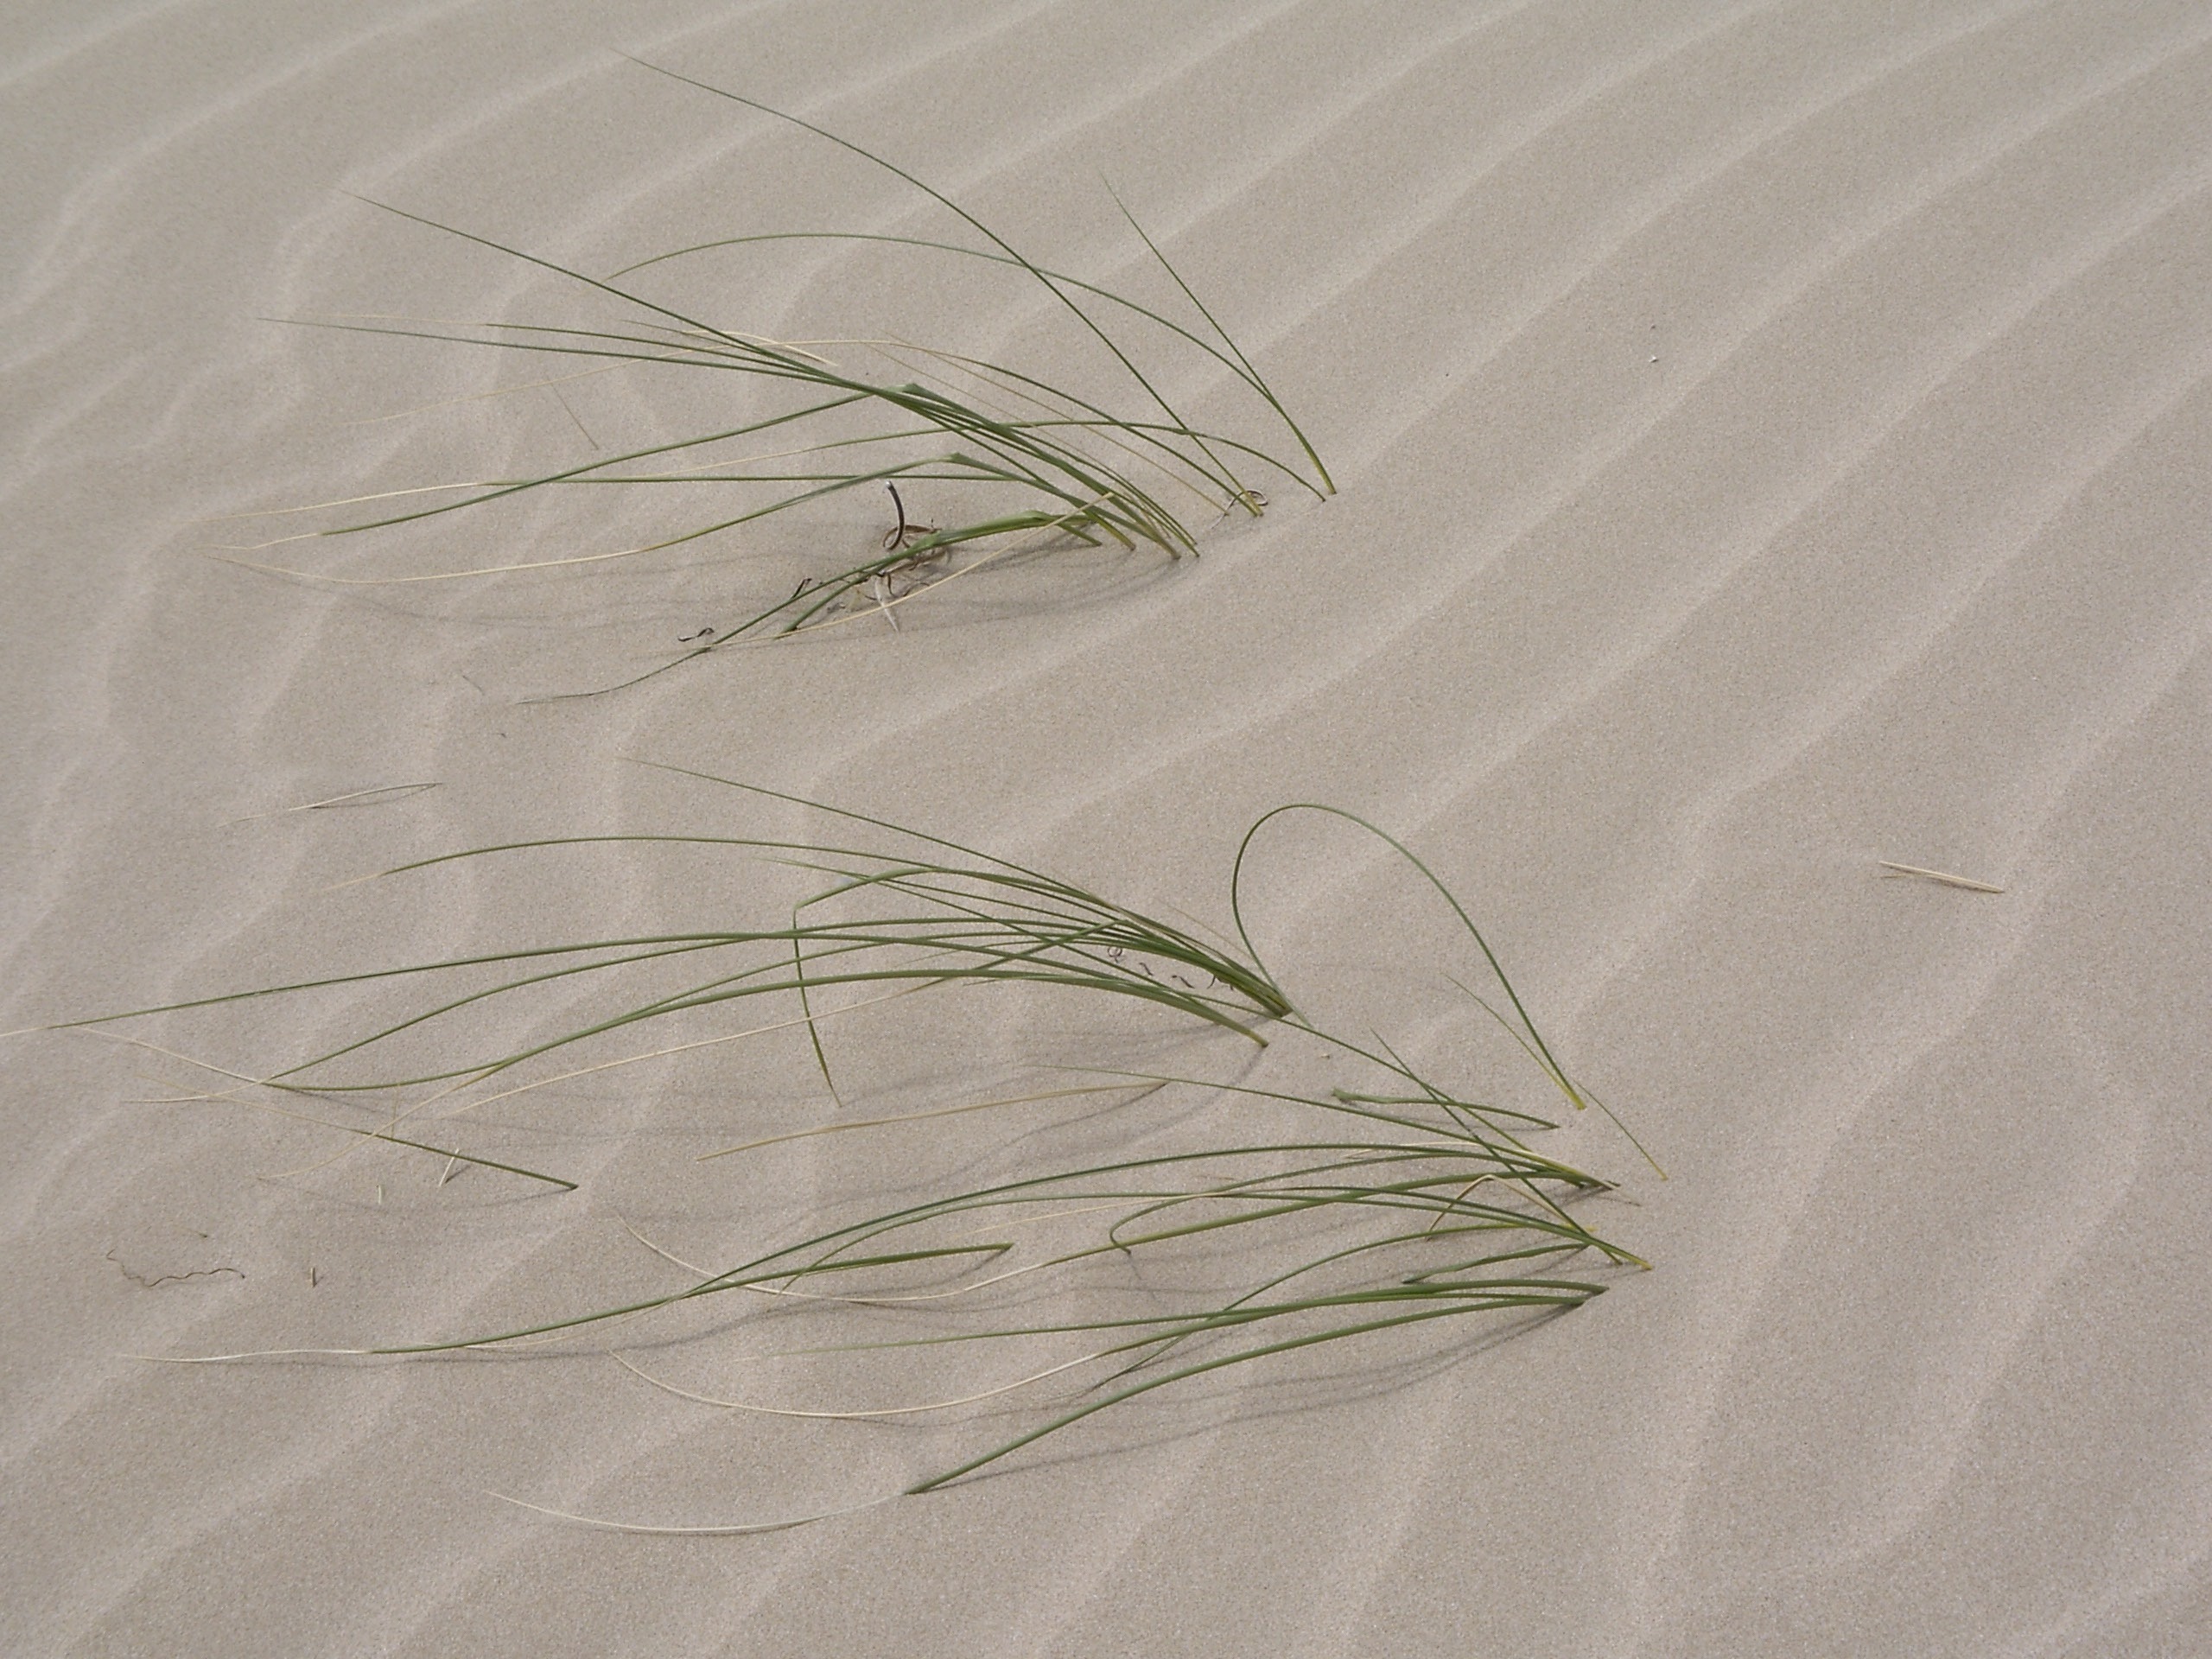
nature, grass, sand, branch, wing, white, leaf, environment, line, material, plants, outside, sketch, drawing, patterns, grass family